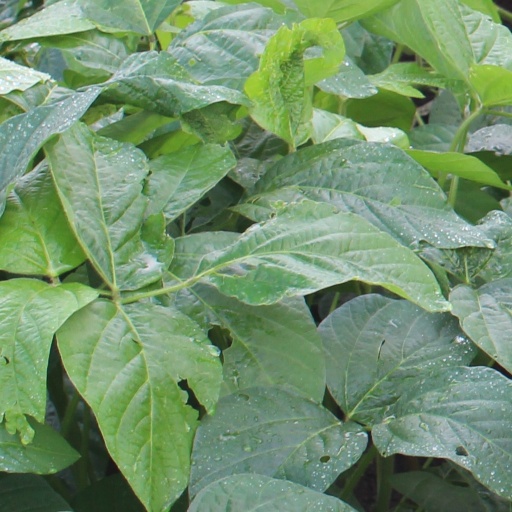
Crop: soybean